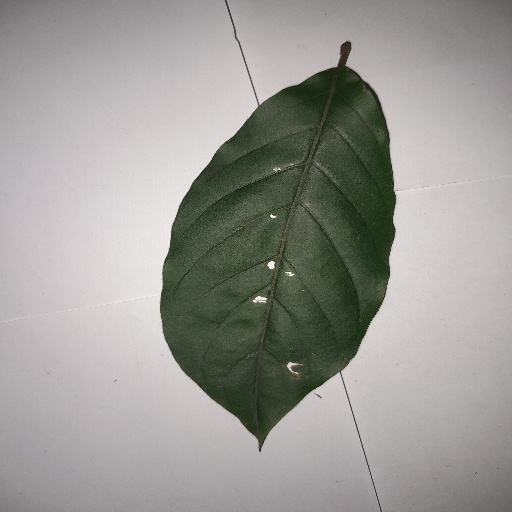
Species: HariTaki
Leaf condition: Shot Hole